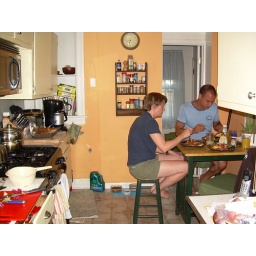
Mike &amp;amp; Mel eating at back table in kitchen by window--shows depth. That area is 9x7